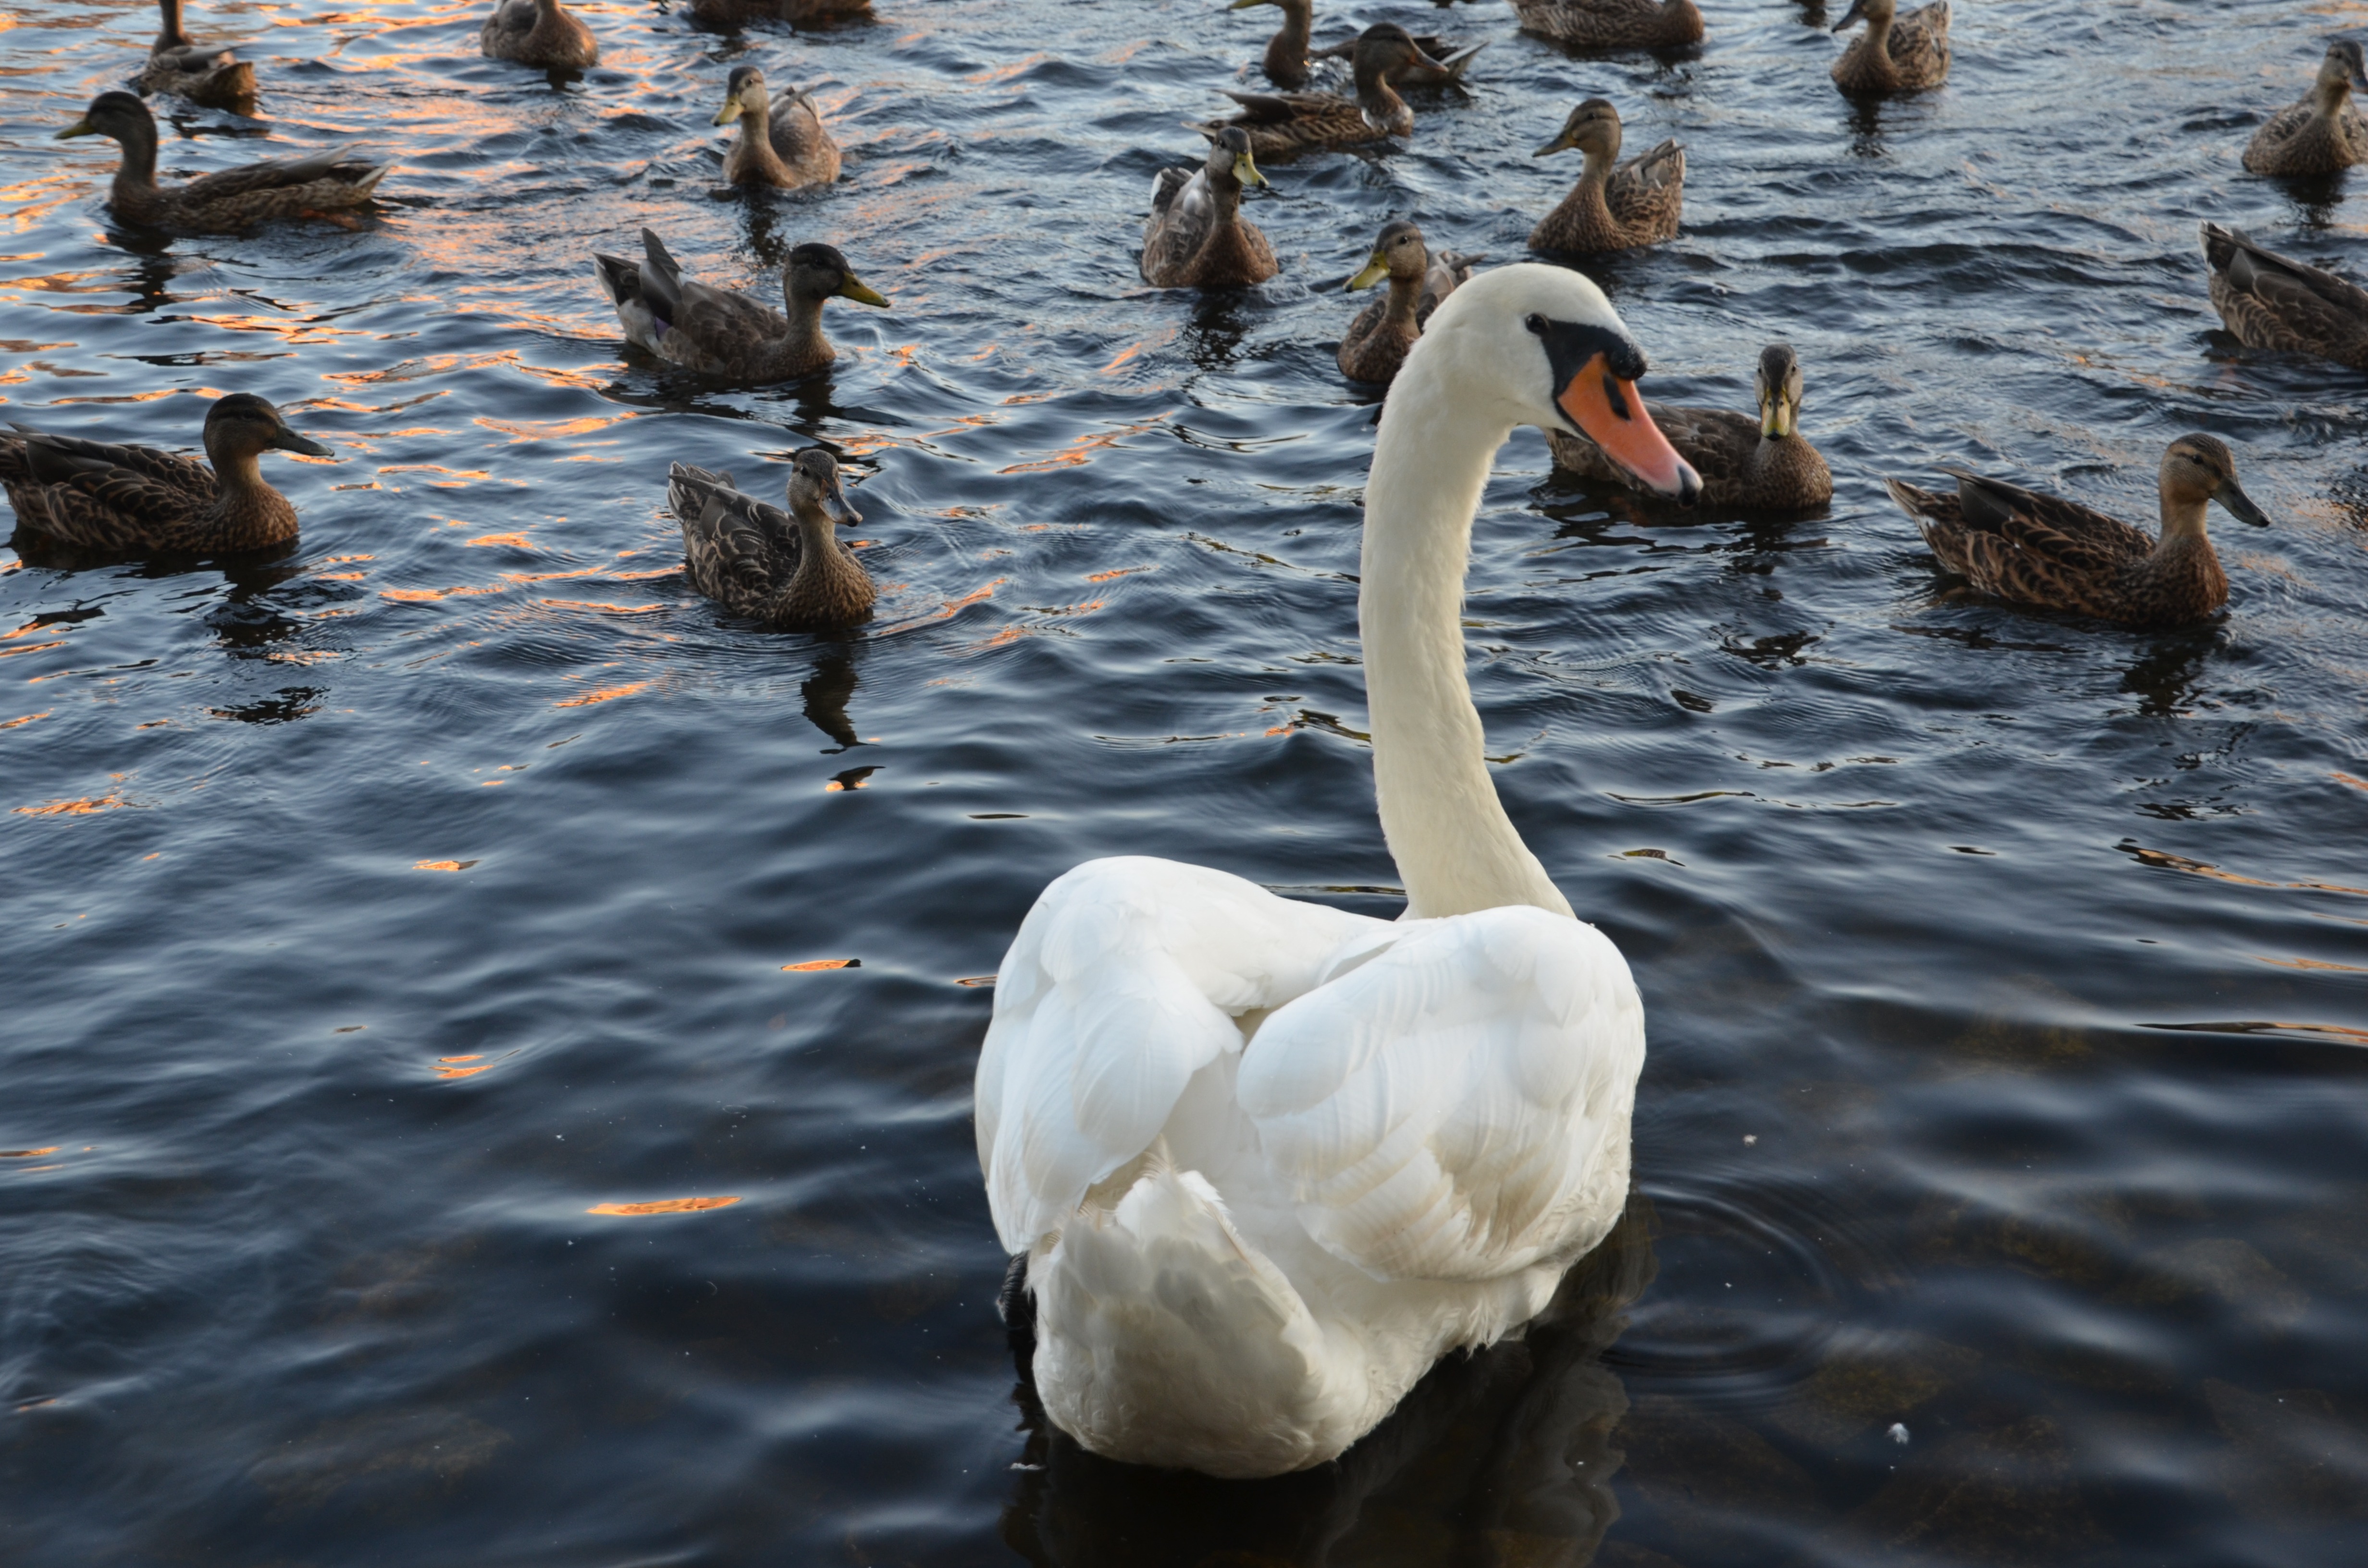
water, nature, outdoor, wilderness, bird, animal, fly, wildlife, wild, reflection, beak, mammal, freedom, feather, avian, fauna, majestic, swan, duck, wings, goose, vertebrate, creature, waterfowl, water bird, ducks geese and swans